Nemesis Go Master

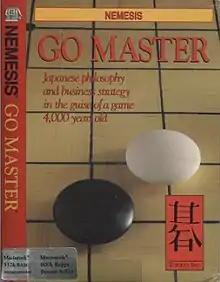

NEMESIS Go Master is a 1994 video game published by Toyogo, Inc. for DOS, Windows, and Macintosh.